List of Armenian monarchs

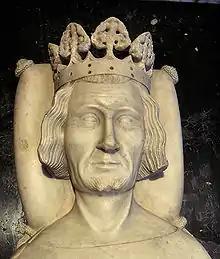
Statue of King Leo V, last Armenian monarch

This is a list of the monarchs of Armenia, rulers of the ancient Kingdom of Armenia (336 BC – AD 428), the medieval Kingdom of Armenia (884–1045), various lesser Armenian kingdoms (908–1170), and finally the Armenian Kingdom of Cilicia (1198–1375). The list also includes prominent vassal princes and lords who ruled during times without an Armenian kingdom, as well as later claimants to the position.